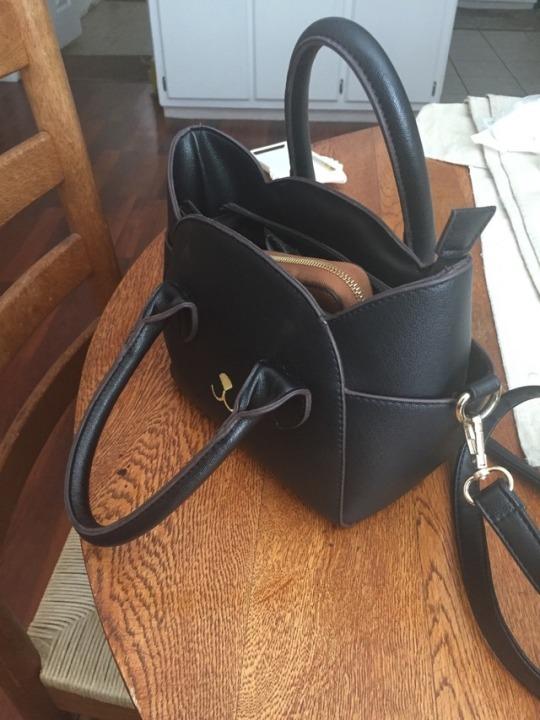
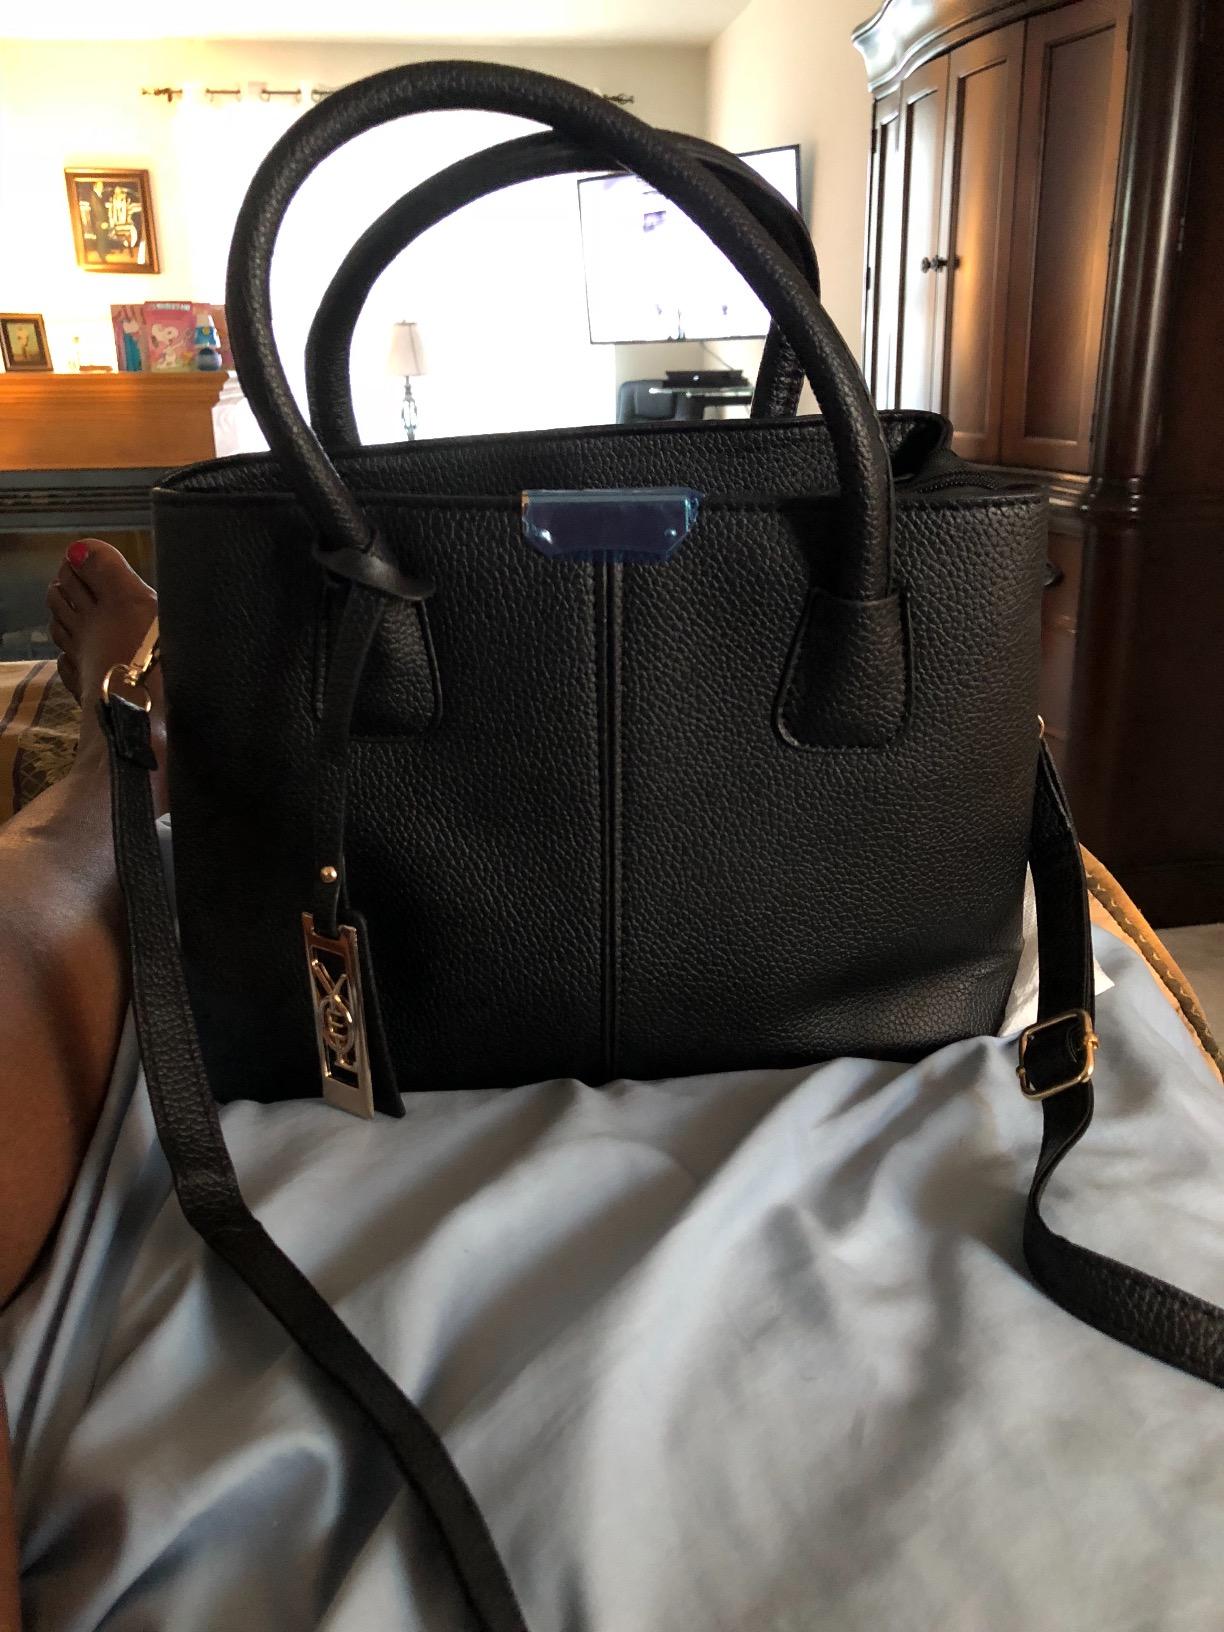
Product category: accessories_handbag
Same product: no